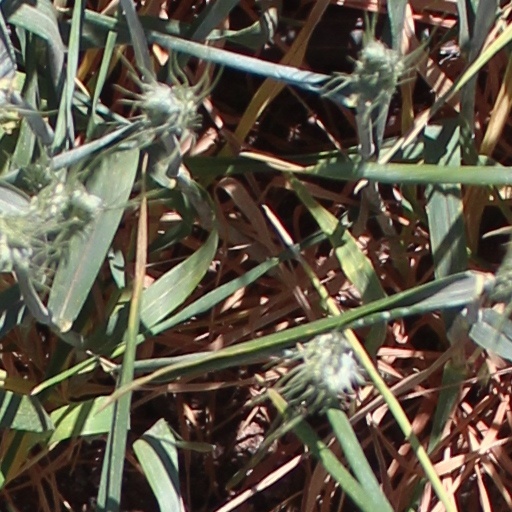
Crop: wheat